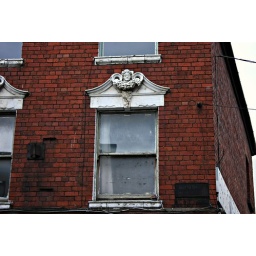
The windows on this rund down house were quite interesting. See the chimney in the next photograph.